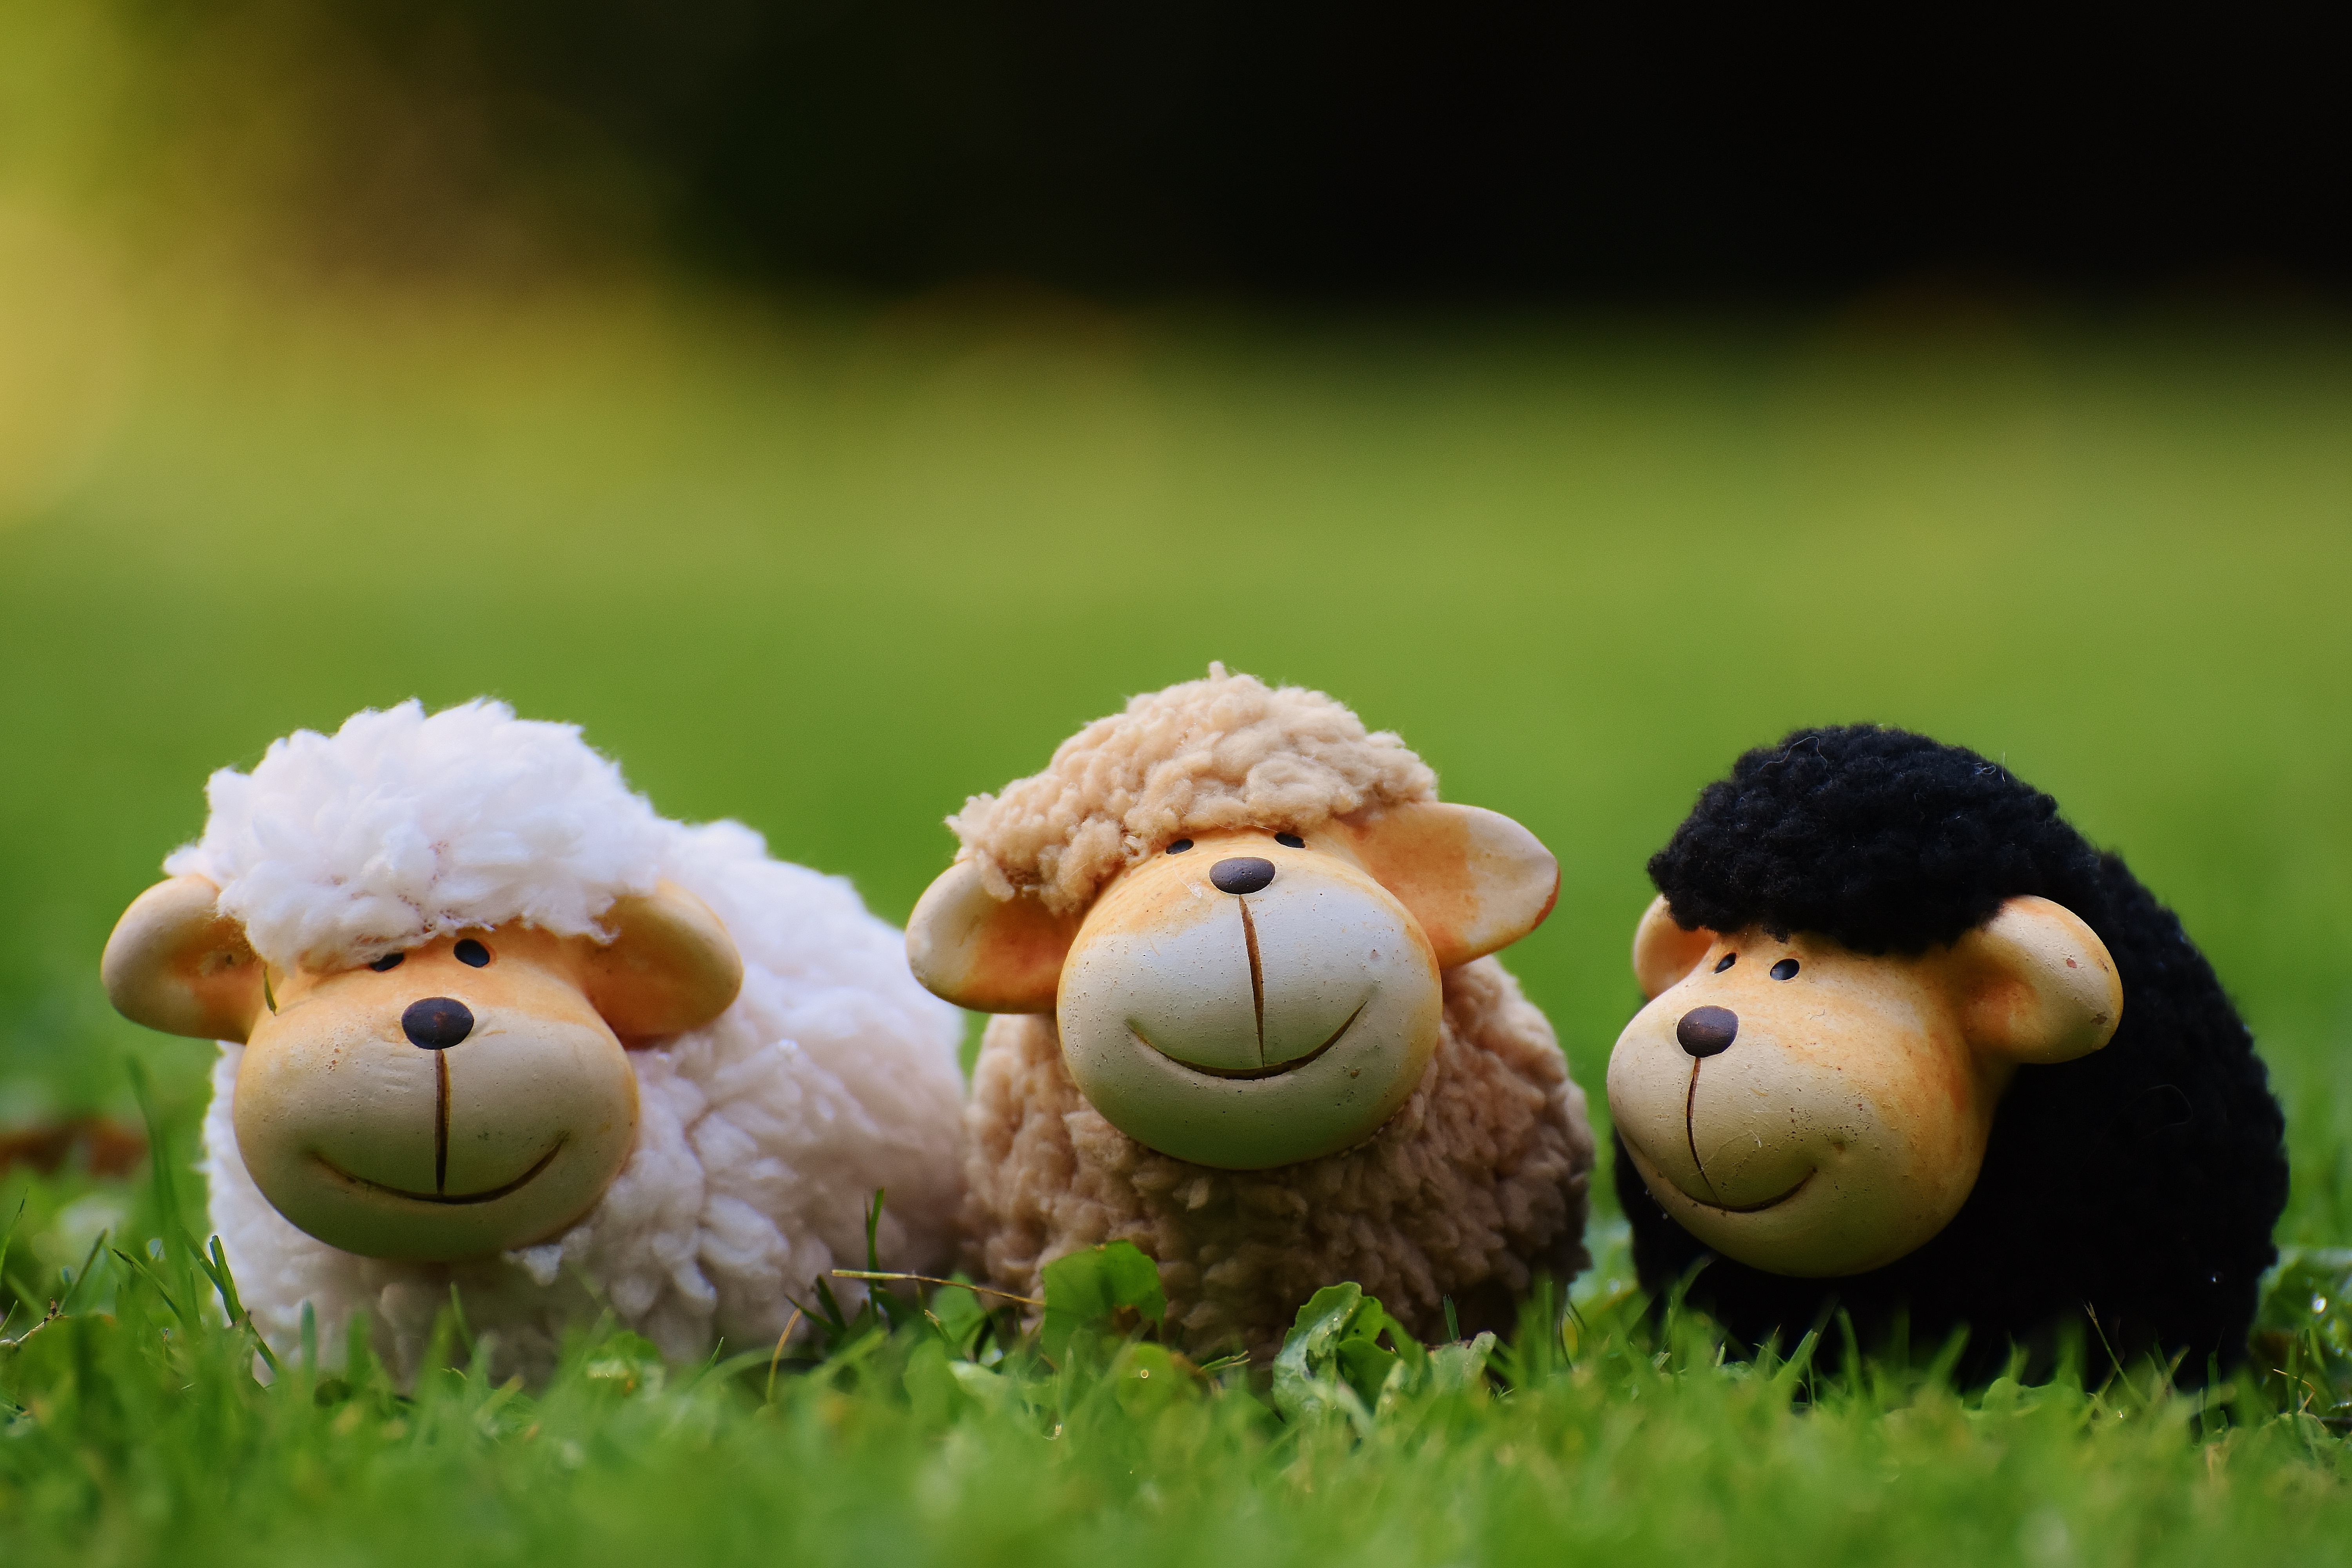
grass, meadow, sheep, ceramic, toy, primate, deco, teddy bear, flock of sheep, hedgehog, animals, plush, stuffed toy